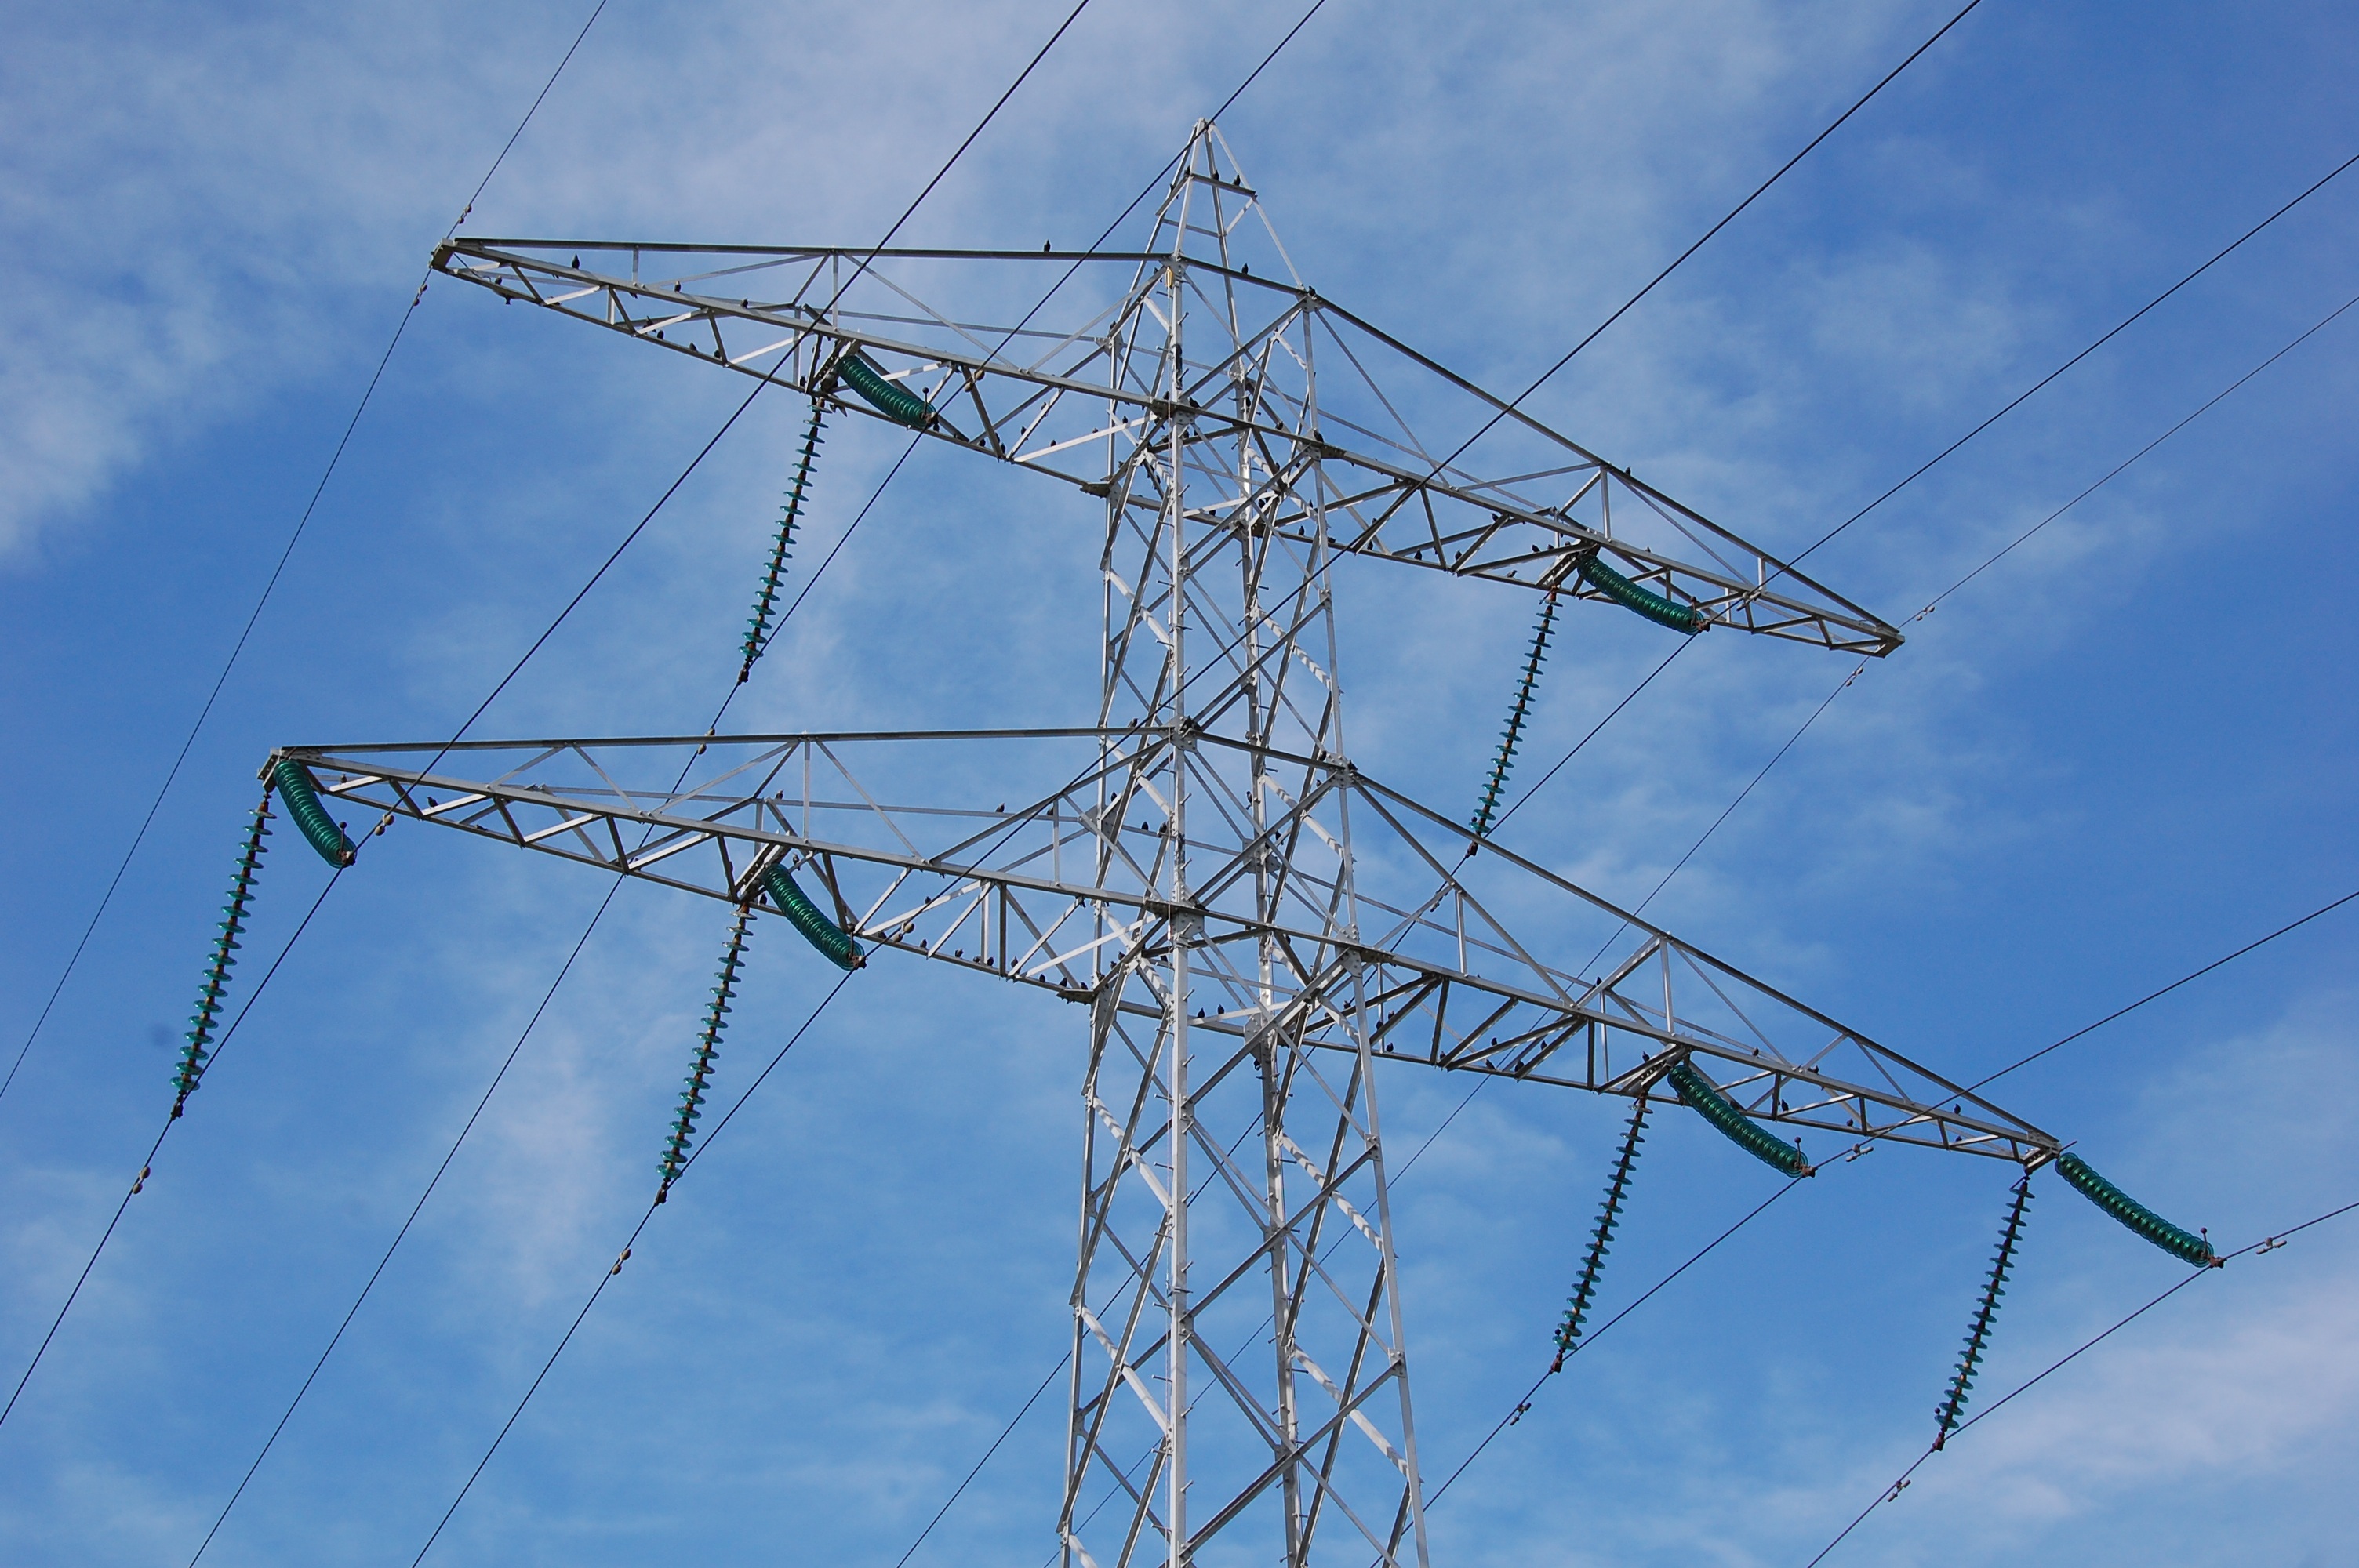
sky, line, flow, tower, mast, blue, electricity, high voltage, pylon, powerlines, transmission tower, high voltage line, high voltage mast, outdoor structure, electrical supply, electronics accessory, overhead power line, outdoor power equipment, public utility